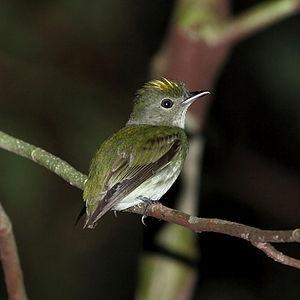
Tyranneutes est un genre d'oiseaux de la famille des Pipridae.